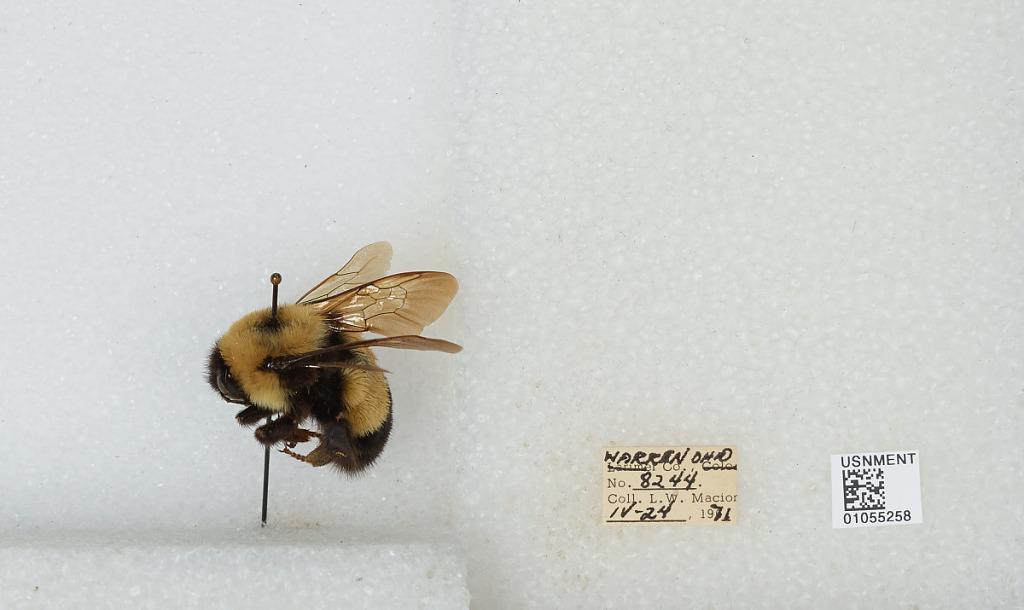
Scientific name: Bombus (Bombus) affinis Cresson
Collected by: L. Macior
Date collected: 1971-4-24
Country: United States
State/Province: Ohio
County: Warren
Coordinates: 39.4242, -84.1856